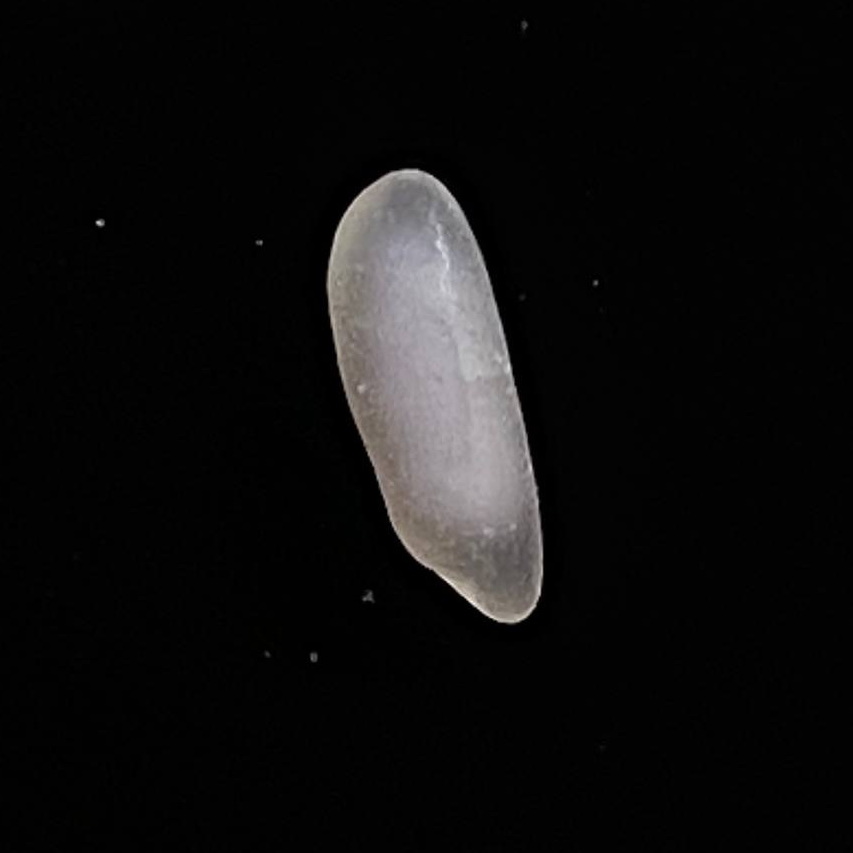
Rice variety: BR29